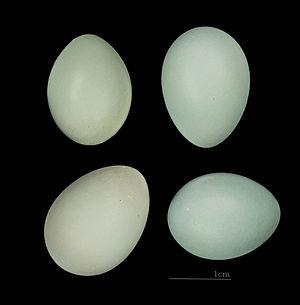
L'Accenteur à poitrine rousse est une espèce de petits oiseaux passereaux de la famille des Prunellidae.